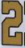
Number: 2